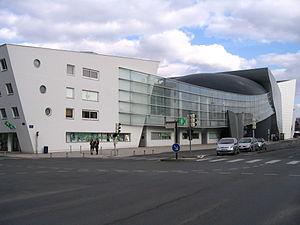
Le théâtre Équinoxe, à Châteauroux, Indre, France.
Châteauroux est une commune française, préfecture du département de l'Indre en région Centre-Val de Loire.